Old Scottish Rite Hospital building

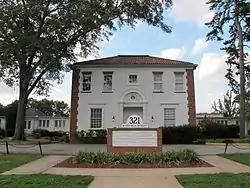
Old Scottish Rite Hospital, September 2012

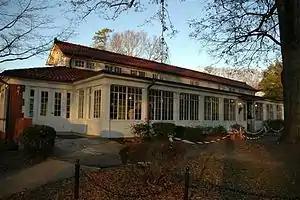

Founded as the Scottish Rite Convalescent Home for Crippled Children, the Old Scottish Rite Hospital served indigent children, either crippled, or recovering from surgery at Piedmont Hospital or Wesley Memorial Hospital (now Emory University Hospital). Michael Hoke, M.D., was named the first Medical Director. The Home was originally a rented cottage in Decatur, Georgia, United States, with six beds. As the "Scottish Rite Hospital for Crippled Children", six of its buildings are listed on the National Register of Historic Places.